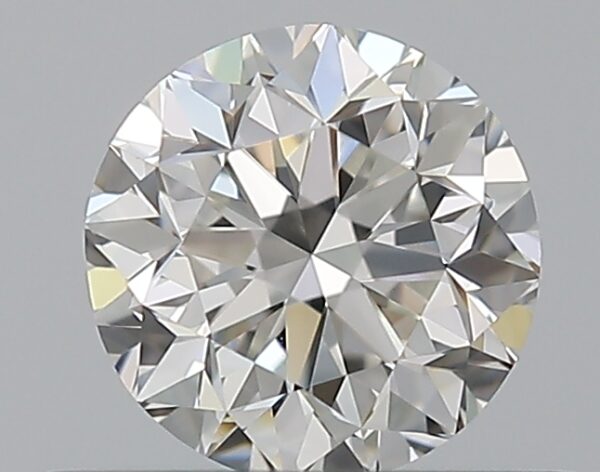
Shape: round
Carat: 0.5
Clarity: VS1
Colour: G
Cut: GD
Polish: EX
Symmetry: VG
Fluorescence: N
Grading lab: GIA
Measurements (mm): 4.82 x 4.88 x 3.25